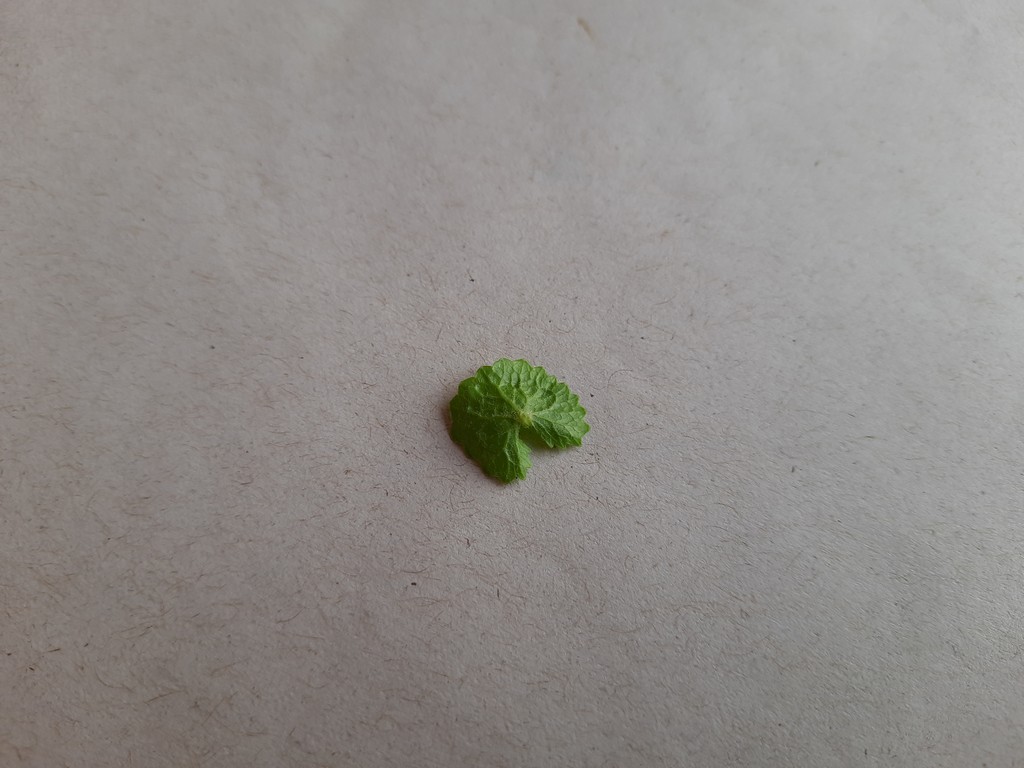
Label: Healthy